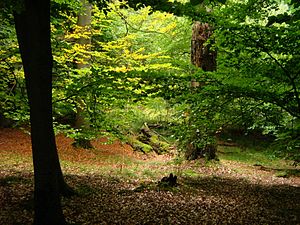
Bøg på mor
Bøgeskov på sandjord i Mecklenburg-Vorpommern.
Bøg på mor er en naturtype, der findes på steder, hvor jorden er sur og næringsfattig. Naturtypen har også navnet Luzulo-fagetum, efter Luzula og Fagus. Urten håret frytle er almindelig på morbund i løvskove.